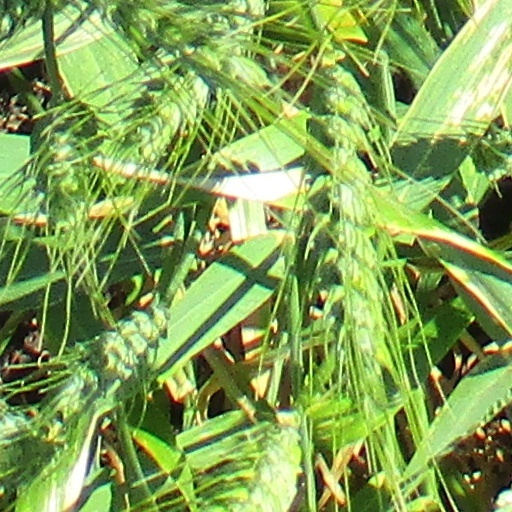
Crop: wheat